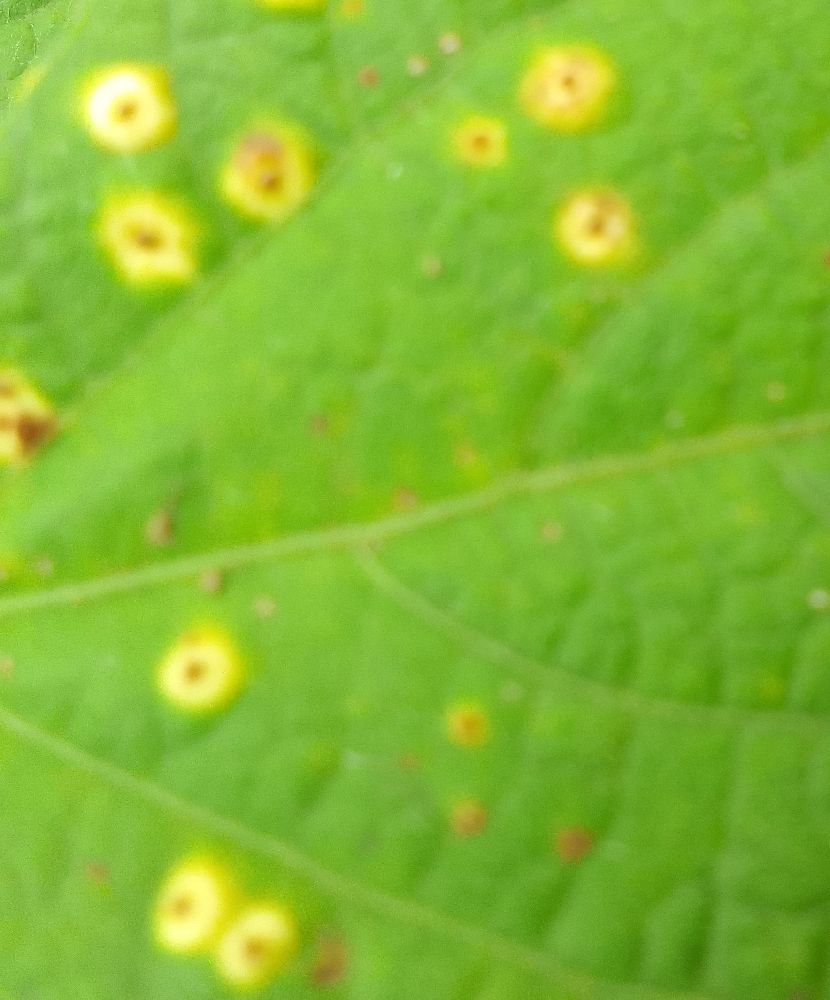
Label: rust